Mercedes-Benz SLK-Class

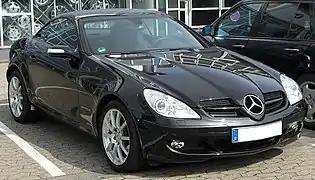
R171 SLK-Class

The R171 SLK was unveiled at the 2004 Geneva Motor Show. It features increased use of high-strength steel, and improvements to the car's torsional strength and aerodynamic efficiency. Models feature a more compact, revised roof mechanism that is operated in 22 seconds (previously 25 seconds), resulting in an increase in boot capacity by . The R171 also introduced the Airscarf system that integrates neck-level heating system into the headrests of the car. The front-end design of the car was inspired by the noses found in Formula One cars. It was facelifted in 2008 and featured new engines and minor exterior design changes.